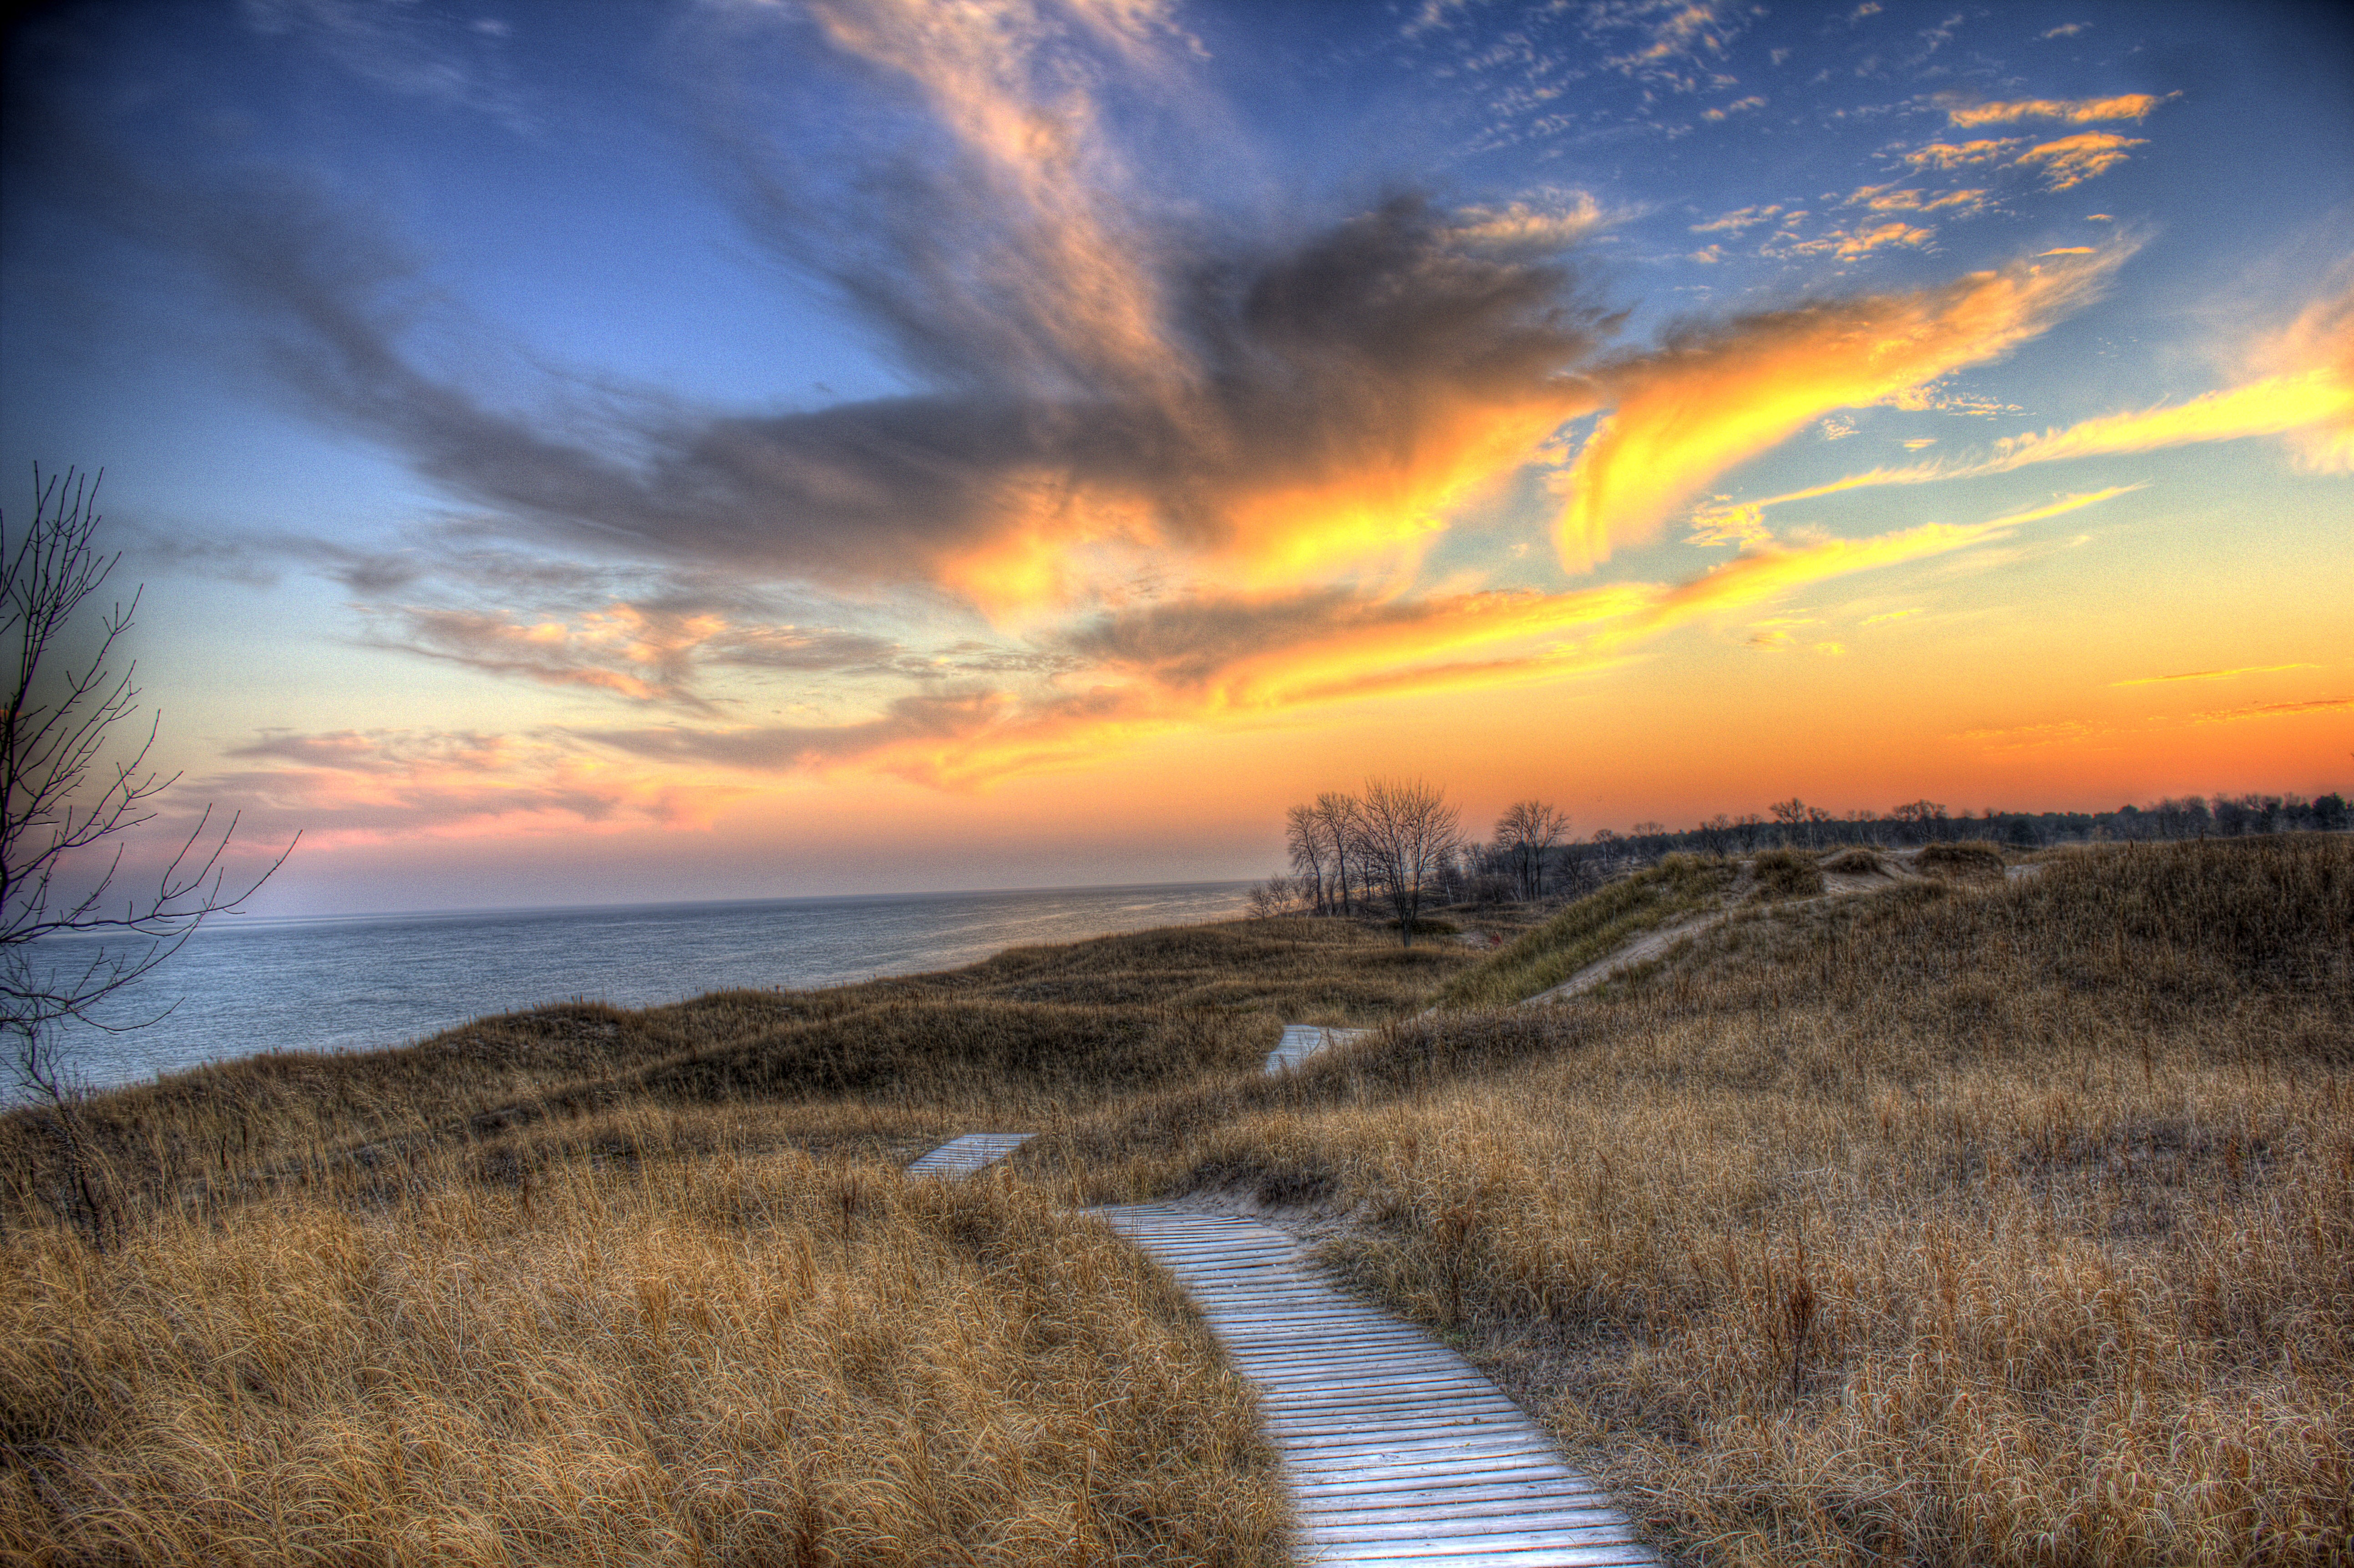
beach, landscape, sea, coast, nature, grass, sand, ocean, horizon, marsh, cloud, sky, sun, sunrise, sunset, prairie, sunlight, morning, shore, wave, dawn, dusk, evening, reflection, scenic, outdoors, clouds, landscapes, wetland, habitat, wisconsin, sand dunes, meteorological phenomenon, natural environment, grass family